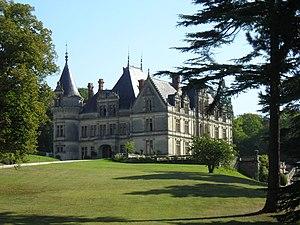
Marie Gaudin, née en 1490 ou 1495, est une courtisane française.
L'expression châteaux de la Loire regroupe sous une même appellation touristique un ensemble de châteaux français situés dans le Val de Loire. Le territoire connu sous le nom de comté de Tours est âprement disputé entre le Xᵉ siècle et le XIᵉ siècle par la maison féodale blésoise et la maison d'Anjou, conflit qui sera suivi au XIIᵉ siècle et XIIIᵉ siècle par la Première guerre de Cent Ans entre la France et l'Angleterre et entre le XIVᵉ siècle et le XVᵉ siècle par la Deuxième guerre de Cent Ans toujours entre la France et l'Angleterre ; ces trois guerres seront à l'origine de la plupart des châteaux du val de Loire actuels.
La Maison de Choiseul est une famille noble d'extraction chevaleresque citée en 1060. Originaire de Champagne et de Lorraine, son berceau est le village de Choiseul en Bassigny.